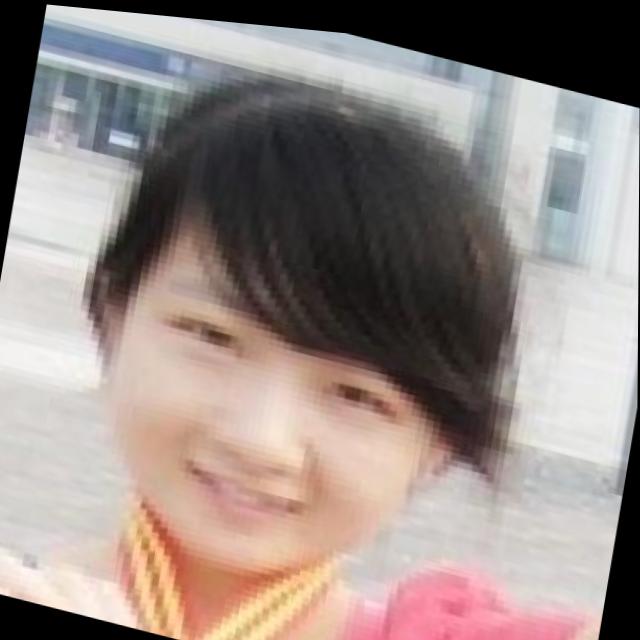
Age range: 21-44